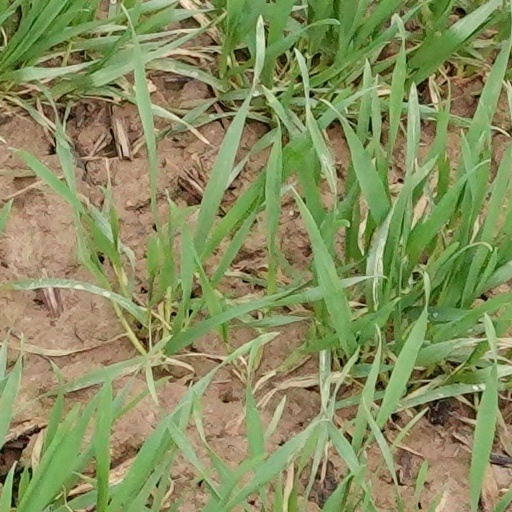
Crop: wheat